Helicopter

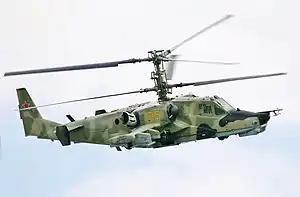
A Russian Air Force Kamov Ka-50 using a coaxial rotor system

In 1861, the word "helicopter" was coined by Gustave de Ponton d'Amécourt, a French inventor who demonstrated a small steam-powered model. While celebrated as an innovative use of a new metal, aluminum, the model never lifted off the ground. D'Amecourt's linguistic contribution would survive to eventually describe the vertical flight he had envisioned. Steam power was popular with other inventors as well. In 1877, the Italian engineer, inventor and aeronautical pioneer Enrico Forlanini developed an unmanned helicopter powered by a steam engine. It rose to a height of , where it remained for 20 seconds, after a vertical take-off from a park in Milan. Milan has dedicated its city airport to Enrico Forlanini, also named Linate Airport, as well as the nearby park, the Parco Forlanini. Emmanuel Dieuaide's steam-powered design featured counter-rotating rotors powered through a hose from a boiler on the ground. In 1887 Parisian inventor, Gustave Trouvé, built and flew a tethered electric model helicopter.